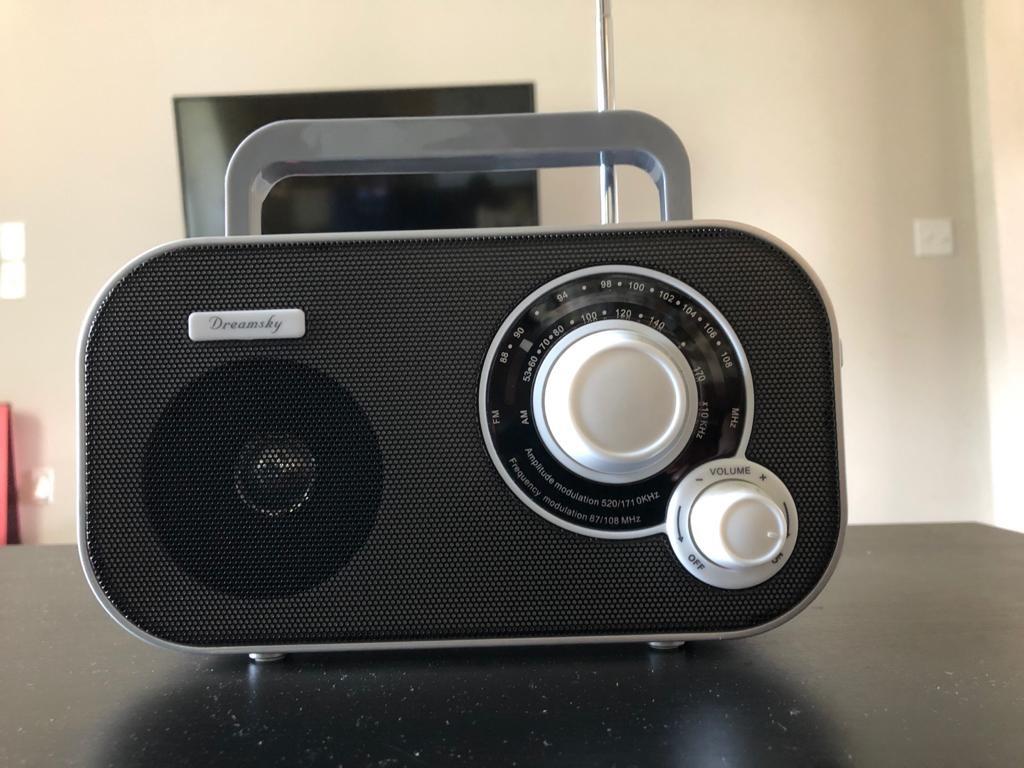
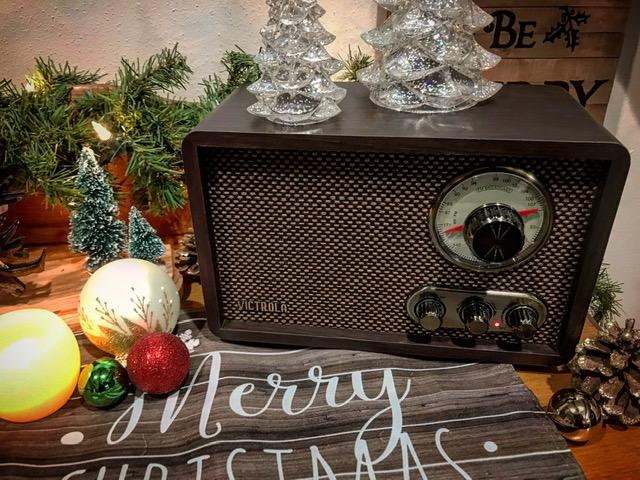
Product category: radio
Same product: no